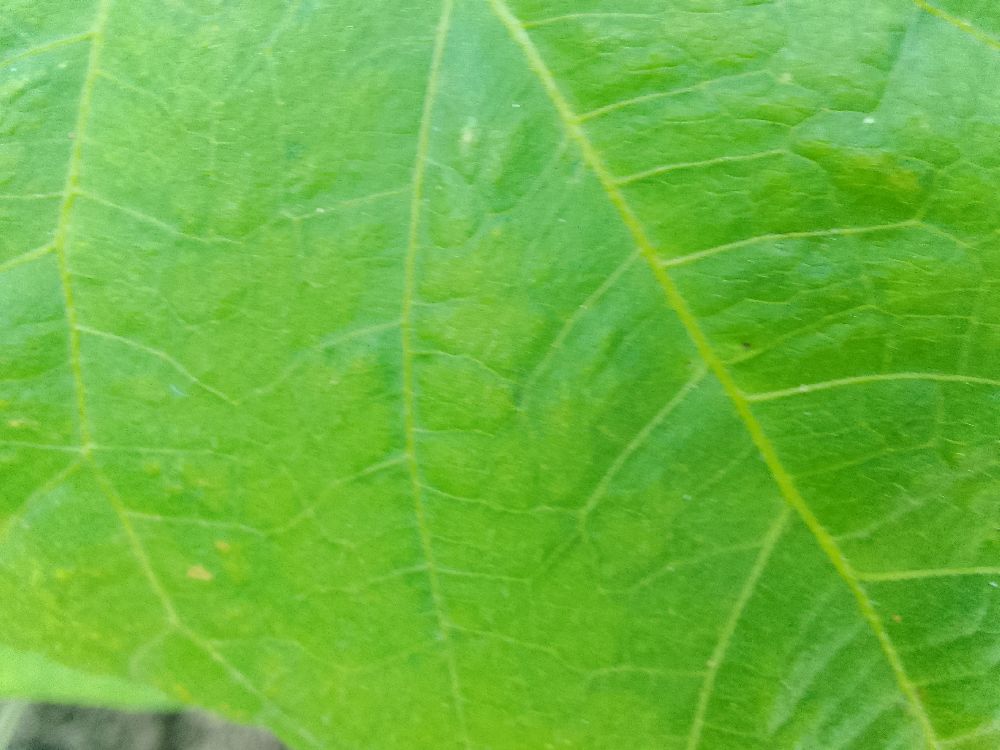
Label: healthy